Friedrich Luft

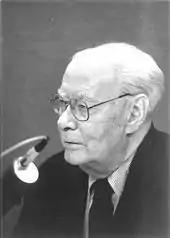
Friedrich Luft, end of the 1980s

Friedrich Luft (24 August 1911 – 24 December 1990) was a German feuilletonist and theater critic.